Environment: real
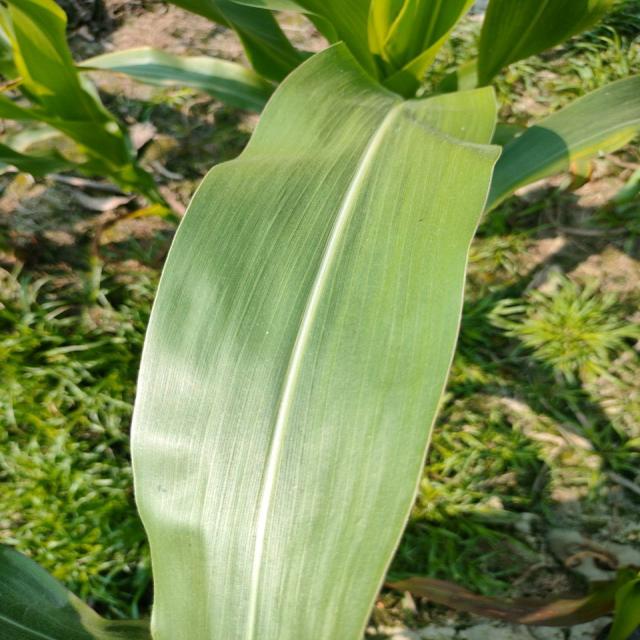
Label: healthy